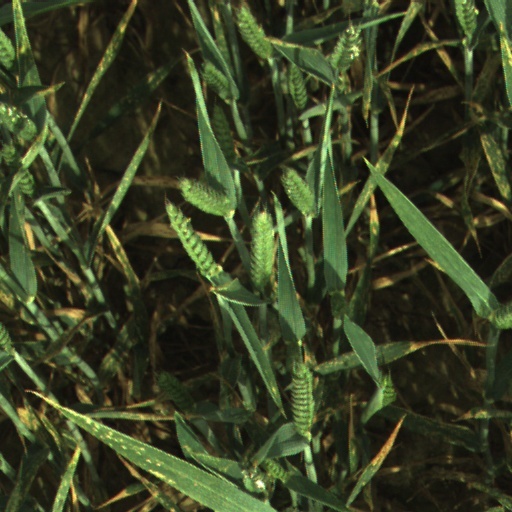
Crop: wheat